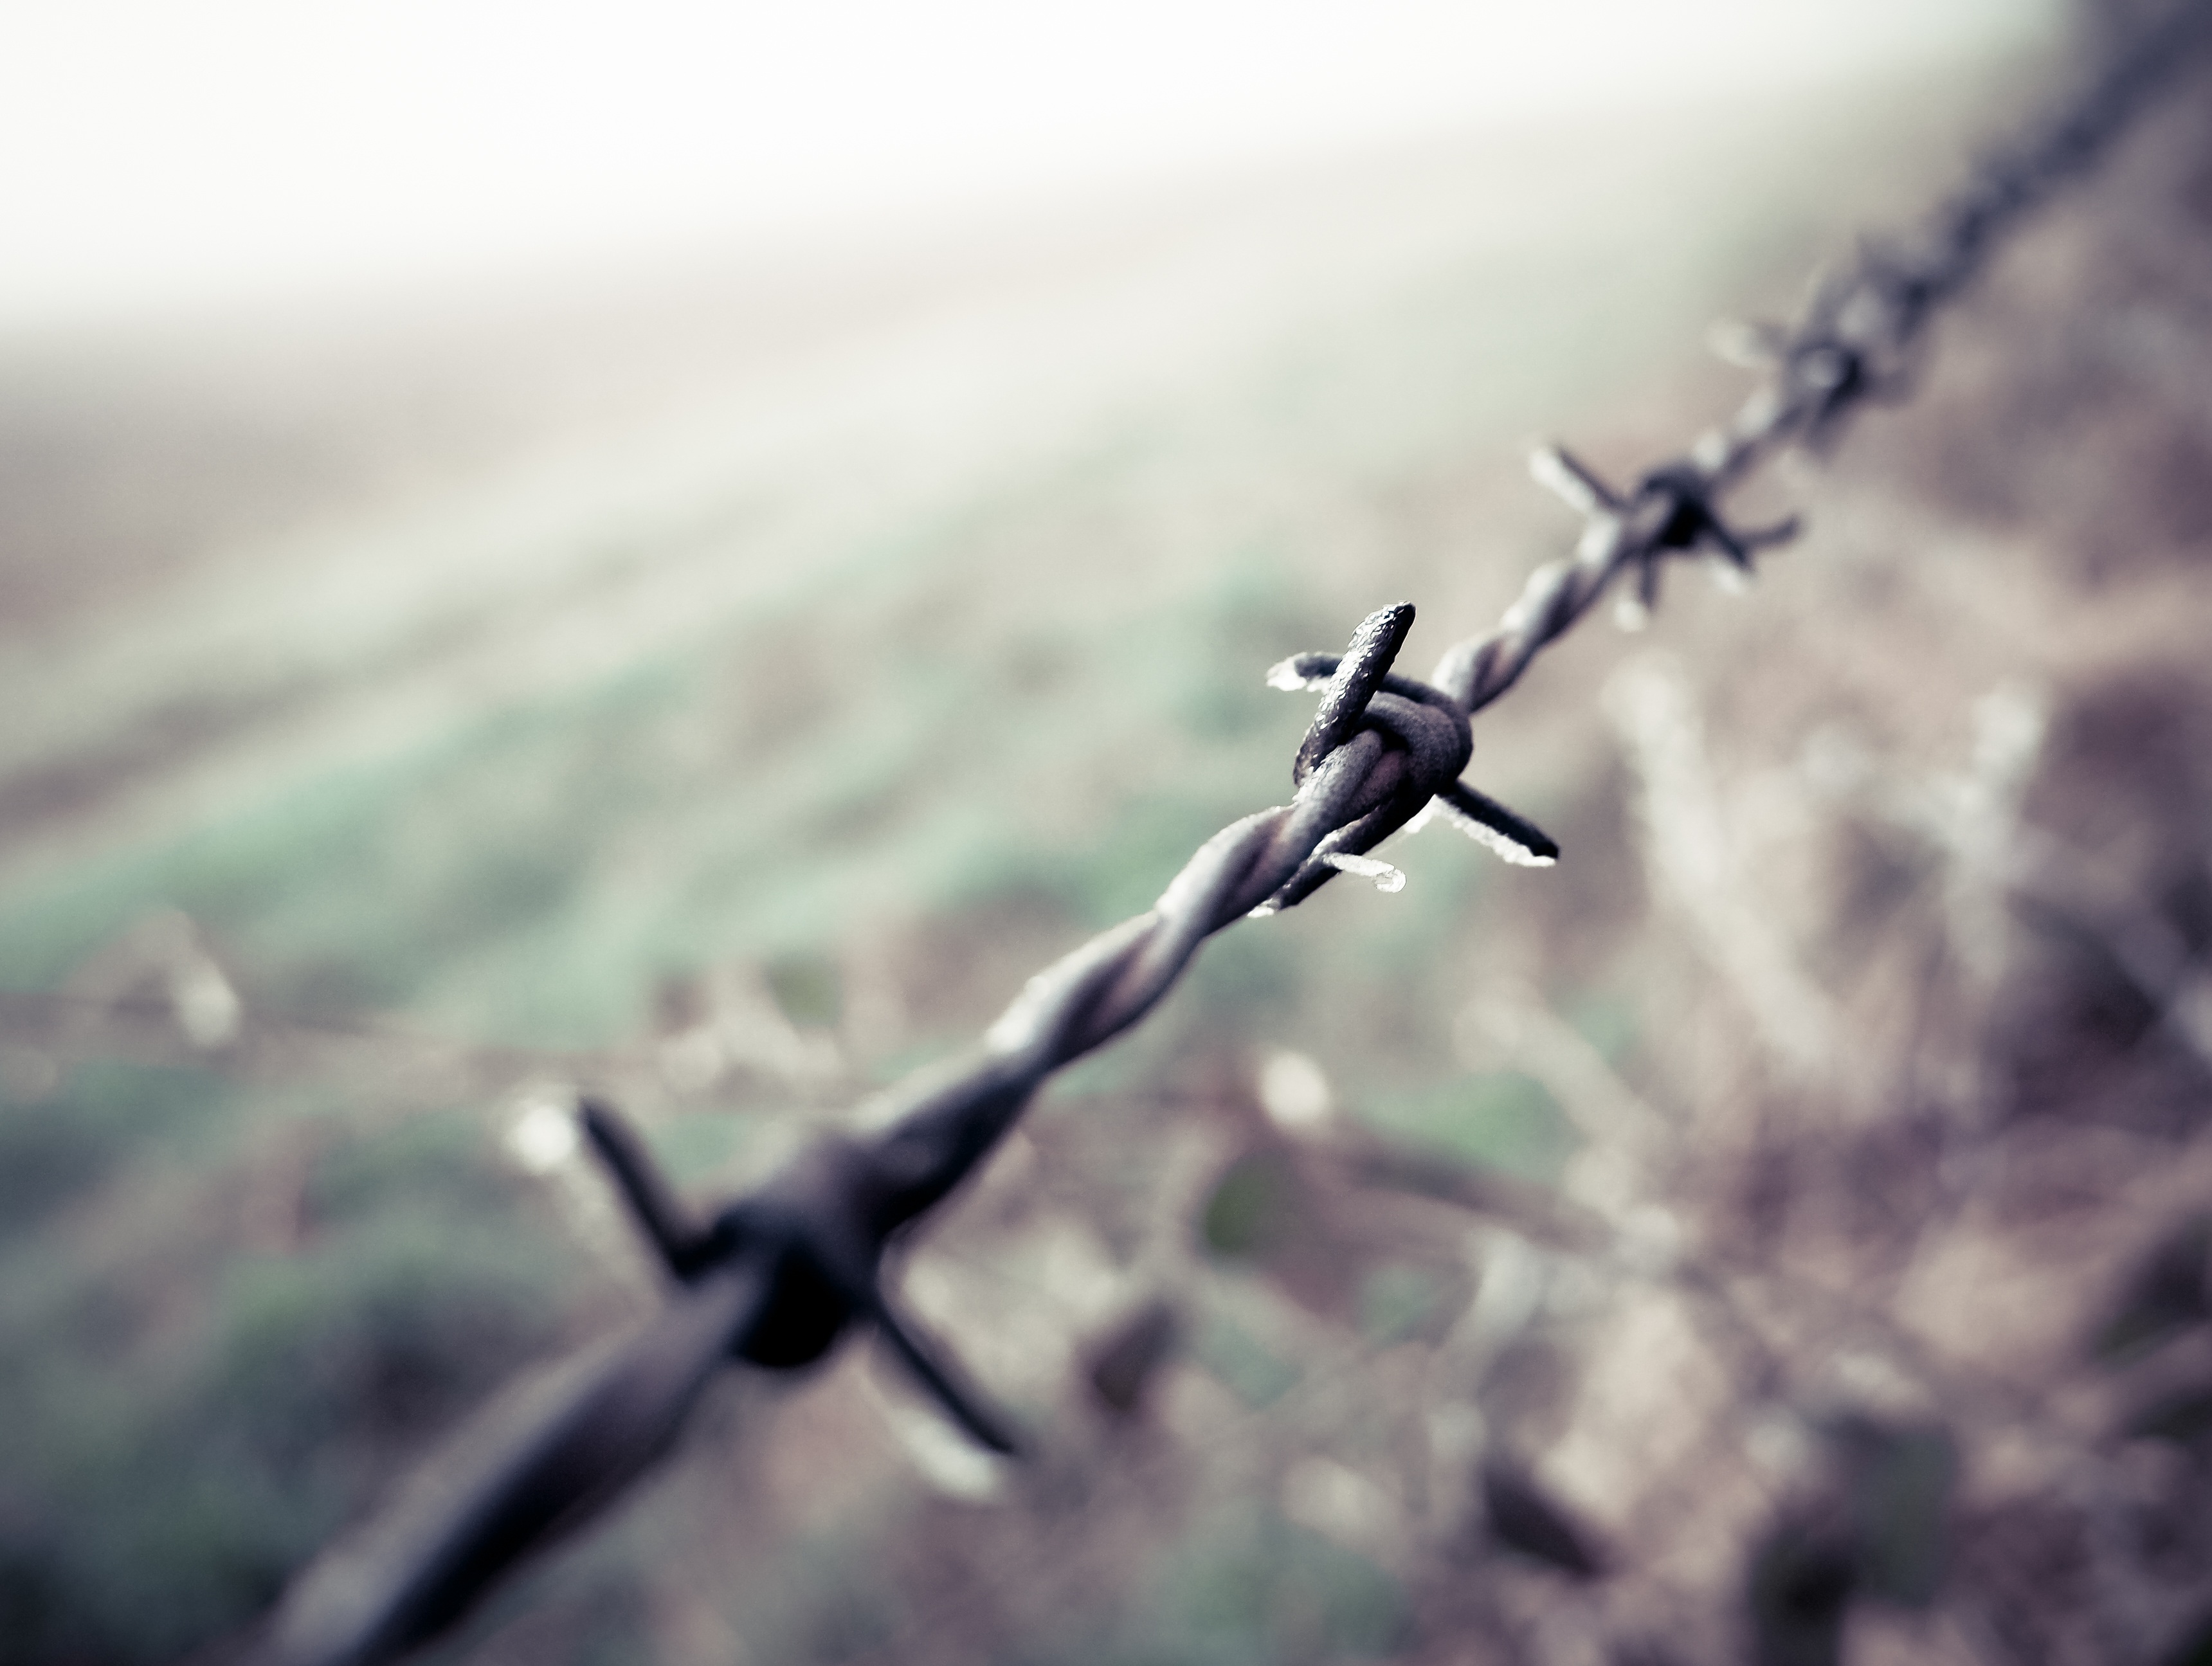
nature, branch, winter, fence, barbed wire, field, sunlight, morning, flower, wind, frost, close up, depth of field, macro photography, atmosphere of earth, outdoor structure, wire fencing, home fencing